Maelor Way

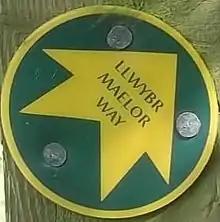
Maelor Way Marker

Most of the way is easy walking across pleasant meadows and through woodlands, mostly in the county borough of Wrexham in Wales, but partly in Cheshire and Shropshire in England.